United States Navy SEALs

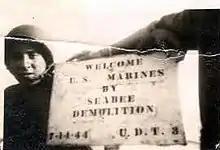
Seabees in both UDT 3 and 4 made signs to greet the Marines assaulting Guam. However, Team 4 was able to leave theirs on the beach for the Marines to see that the Seabees had been there first. UDT 4 posted this sign again on the Hotel Marquee for its 25-year reunion.

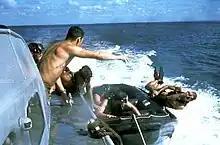
UDT members using the casting technique from a speeding boat

As the first to often make amphibious landings, the UDTs began making signs to welcome the Marines, indicating they had been there first, to foster the continued friendly rivalry. In keeping with UDT tradition, UDT 21 created a sign to greet the Marines landing in Japan. For Operation Beleaguer UDT 9 was deployed with the III Amphibious Corps to Northern China. In 1965 the UDT 12 put up another beach sign to greet the Marines at Da Nang.